Mabel Gardiner Hubbard

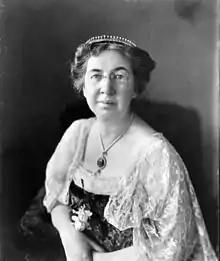
Hubbard

Mabel Gardiner Hubbard Bell (November 25, 1857 – January 3, 1923) was an American businesswoman, and the daughter of Boston lawyer Gardiner Green Hubbard. She was the wife of Alexander Graham Bell, inventor of the first practical telephone.